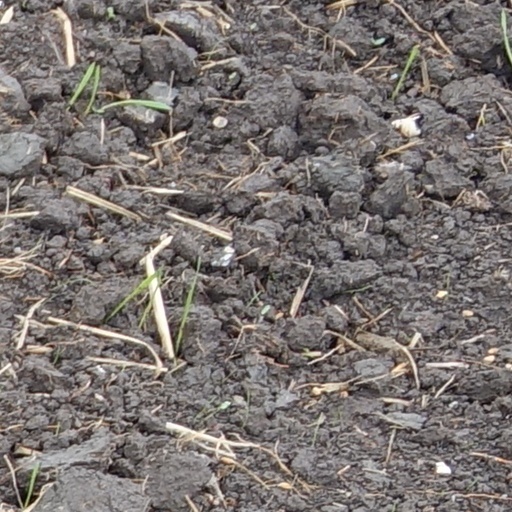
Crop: wheat